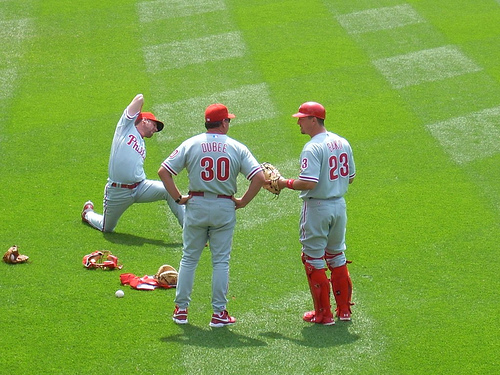
những cầu thủ bóng chày đang đứng trên sân khởi động